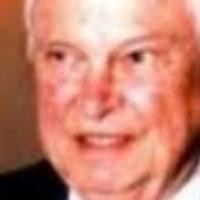
Age group: age 66-80